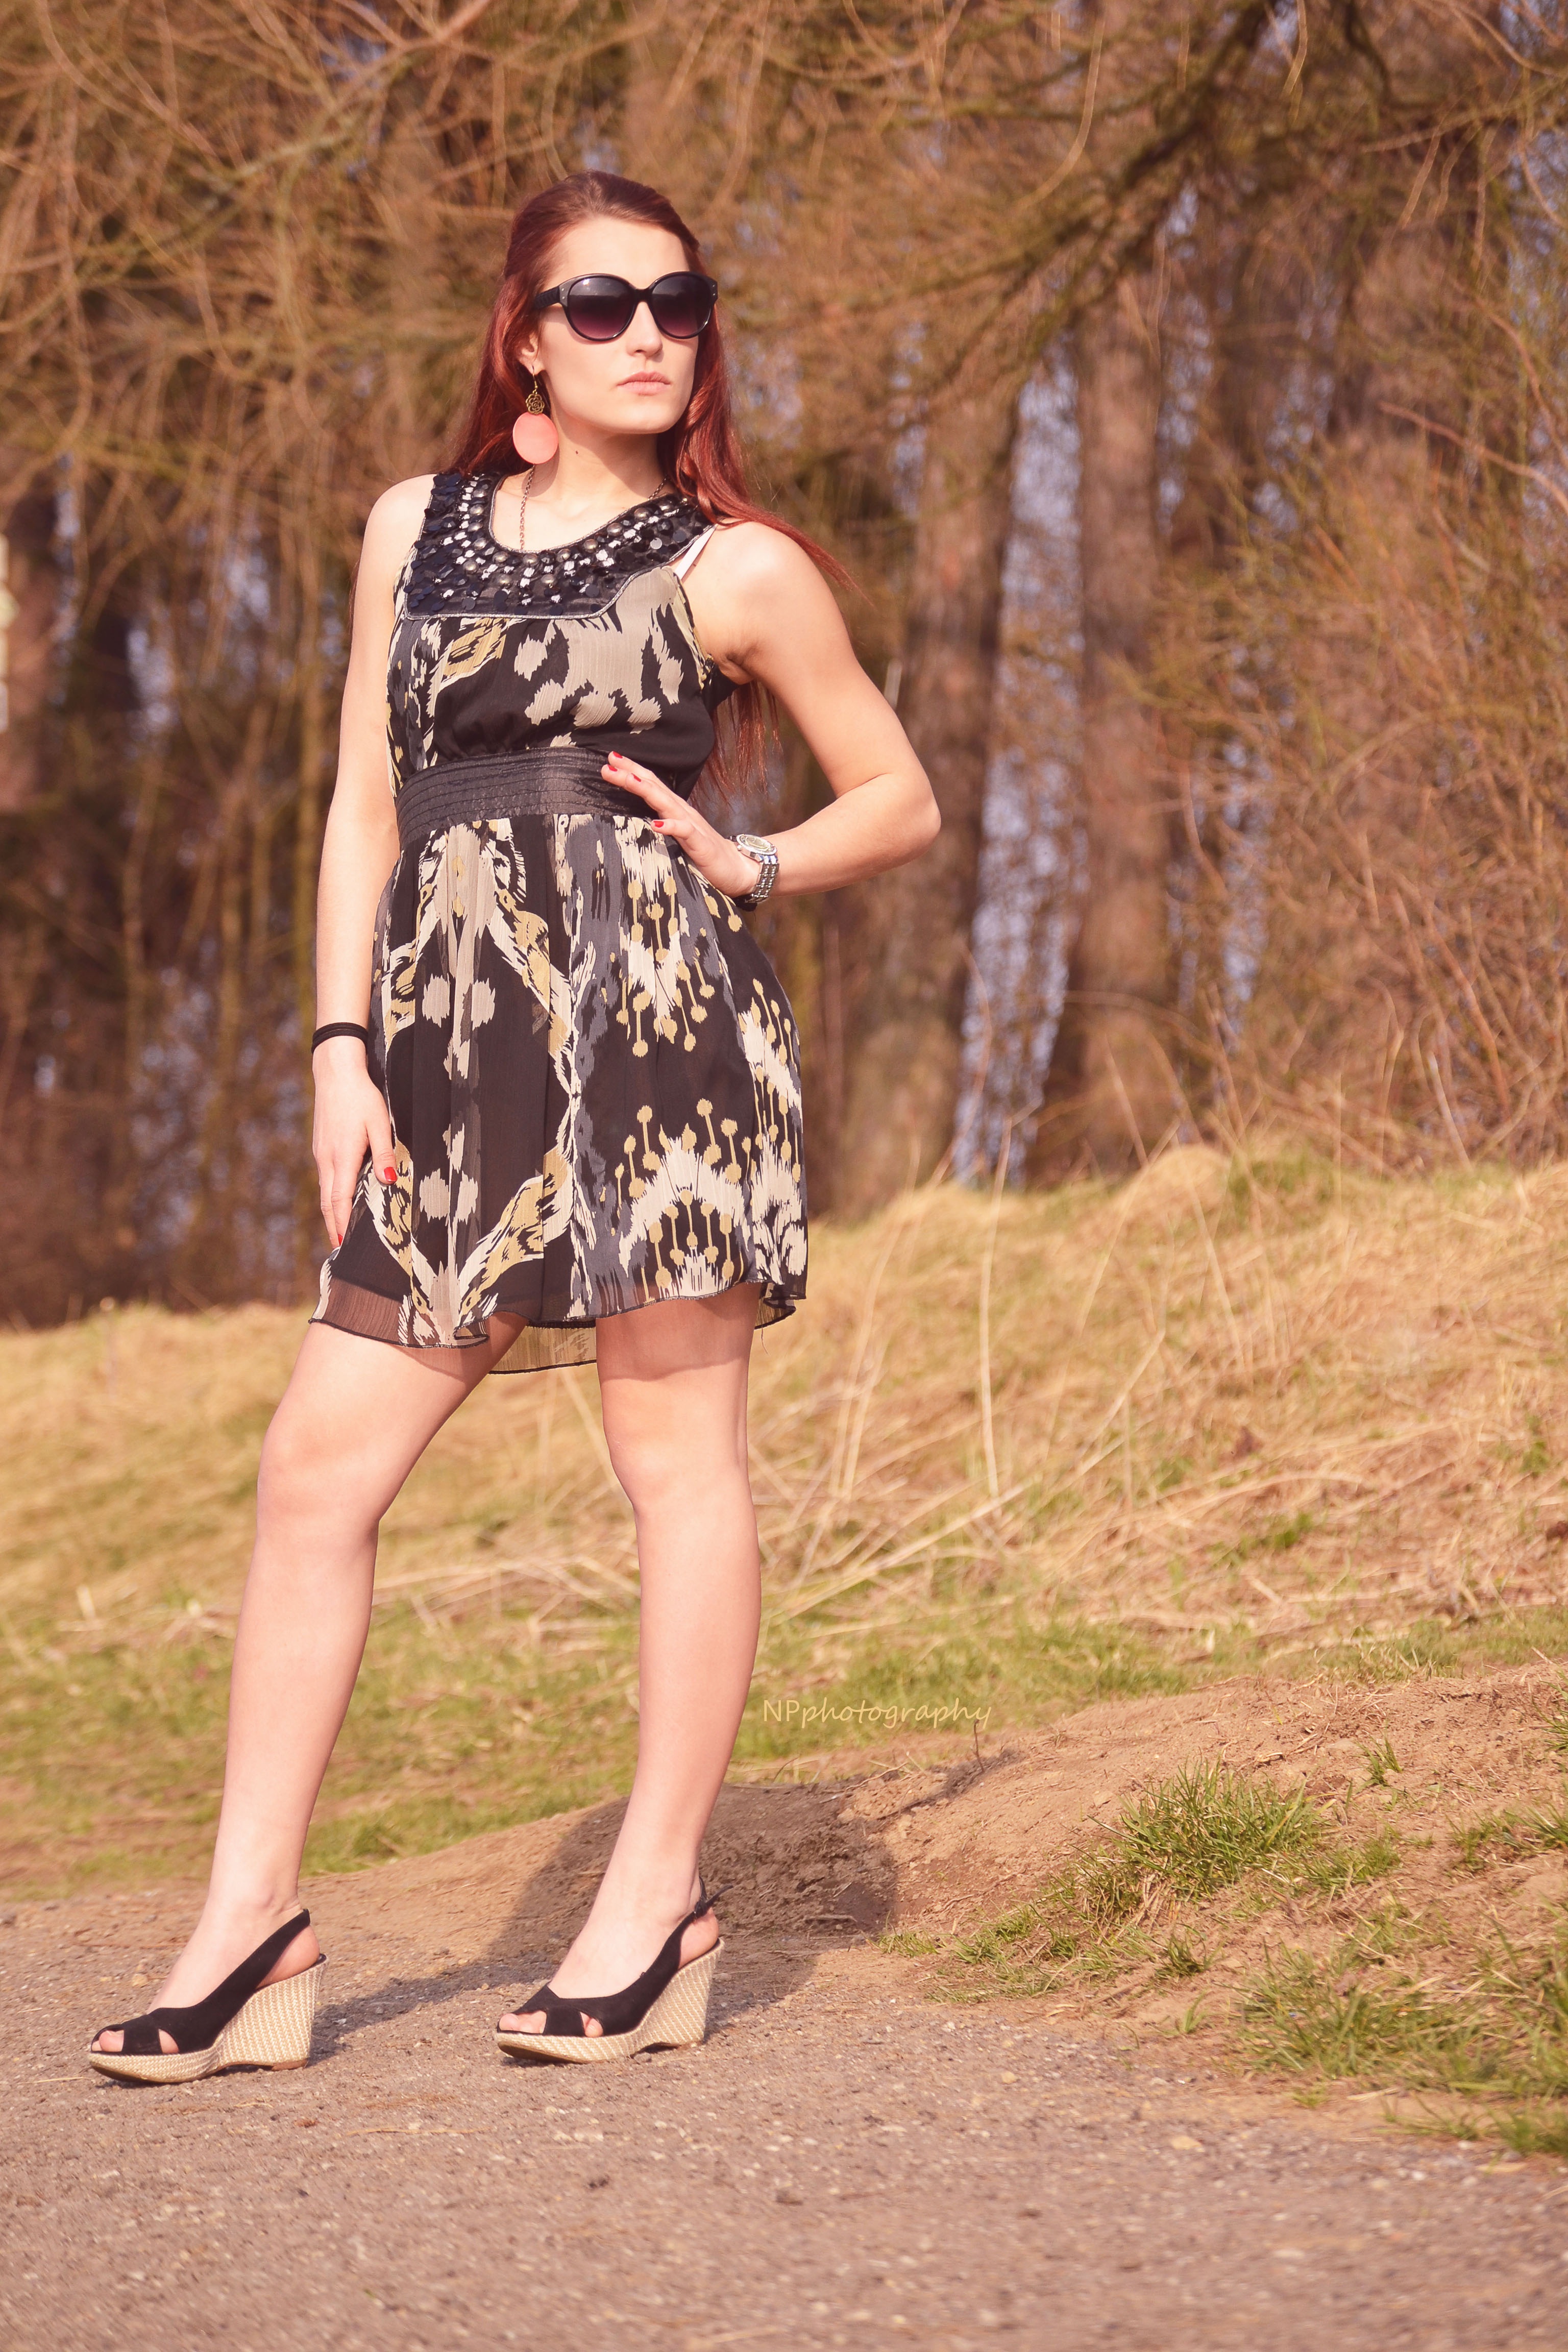
nature, girl, leg, model, spring, fashion, clothing, season, hairstyle, dress, footwear, beauty, photo shoot, supermodel